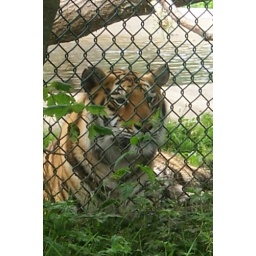
This big guy was watching a box turtle in another habitat at York Zoo